Arthur Hezlet

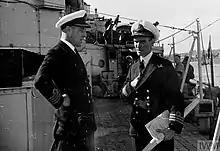
Cdr A R Hezlet, DSO and bar, DSC, RN, Commanding Officer of HMS "Trenchant" (right) reporting back on the Depot ship to Captain Ben Bryant, DSO and 2 bars, DSC, RN, Captain Submarines, Commanding Officer of the Flotilla. July/August 1945, Fremantle, Western Australia © IWM (A 30367)

Hezlet undertook long-range patrols in the Indian and Pacific oceans, earning him his first Distinguished Service Order (DSO). He sank the long-range German U-boat U-859, on 23 September 1944, near the Sunda Strait, whose position had been identified through 'Ultra' signals decrypts.